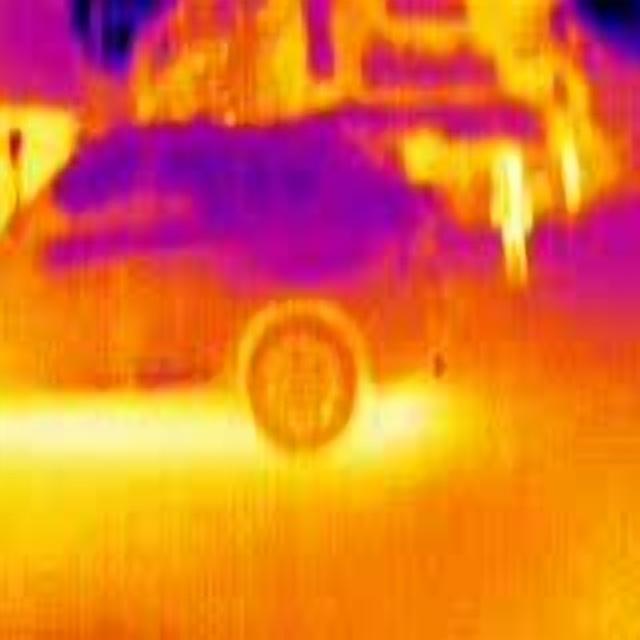
Detected objects:
label: person